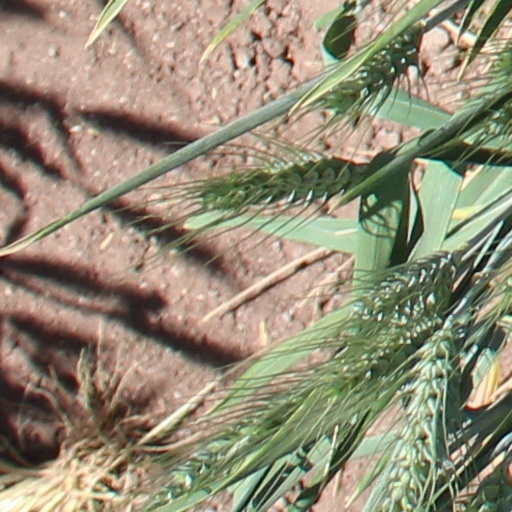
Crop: wheat